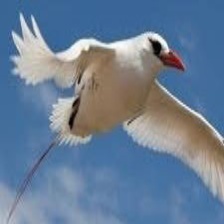
Species: RED BILLED TROPICBIRD
Scientific name: PHAETHON AETHEREU